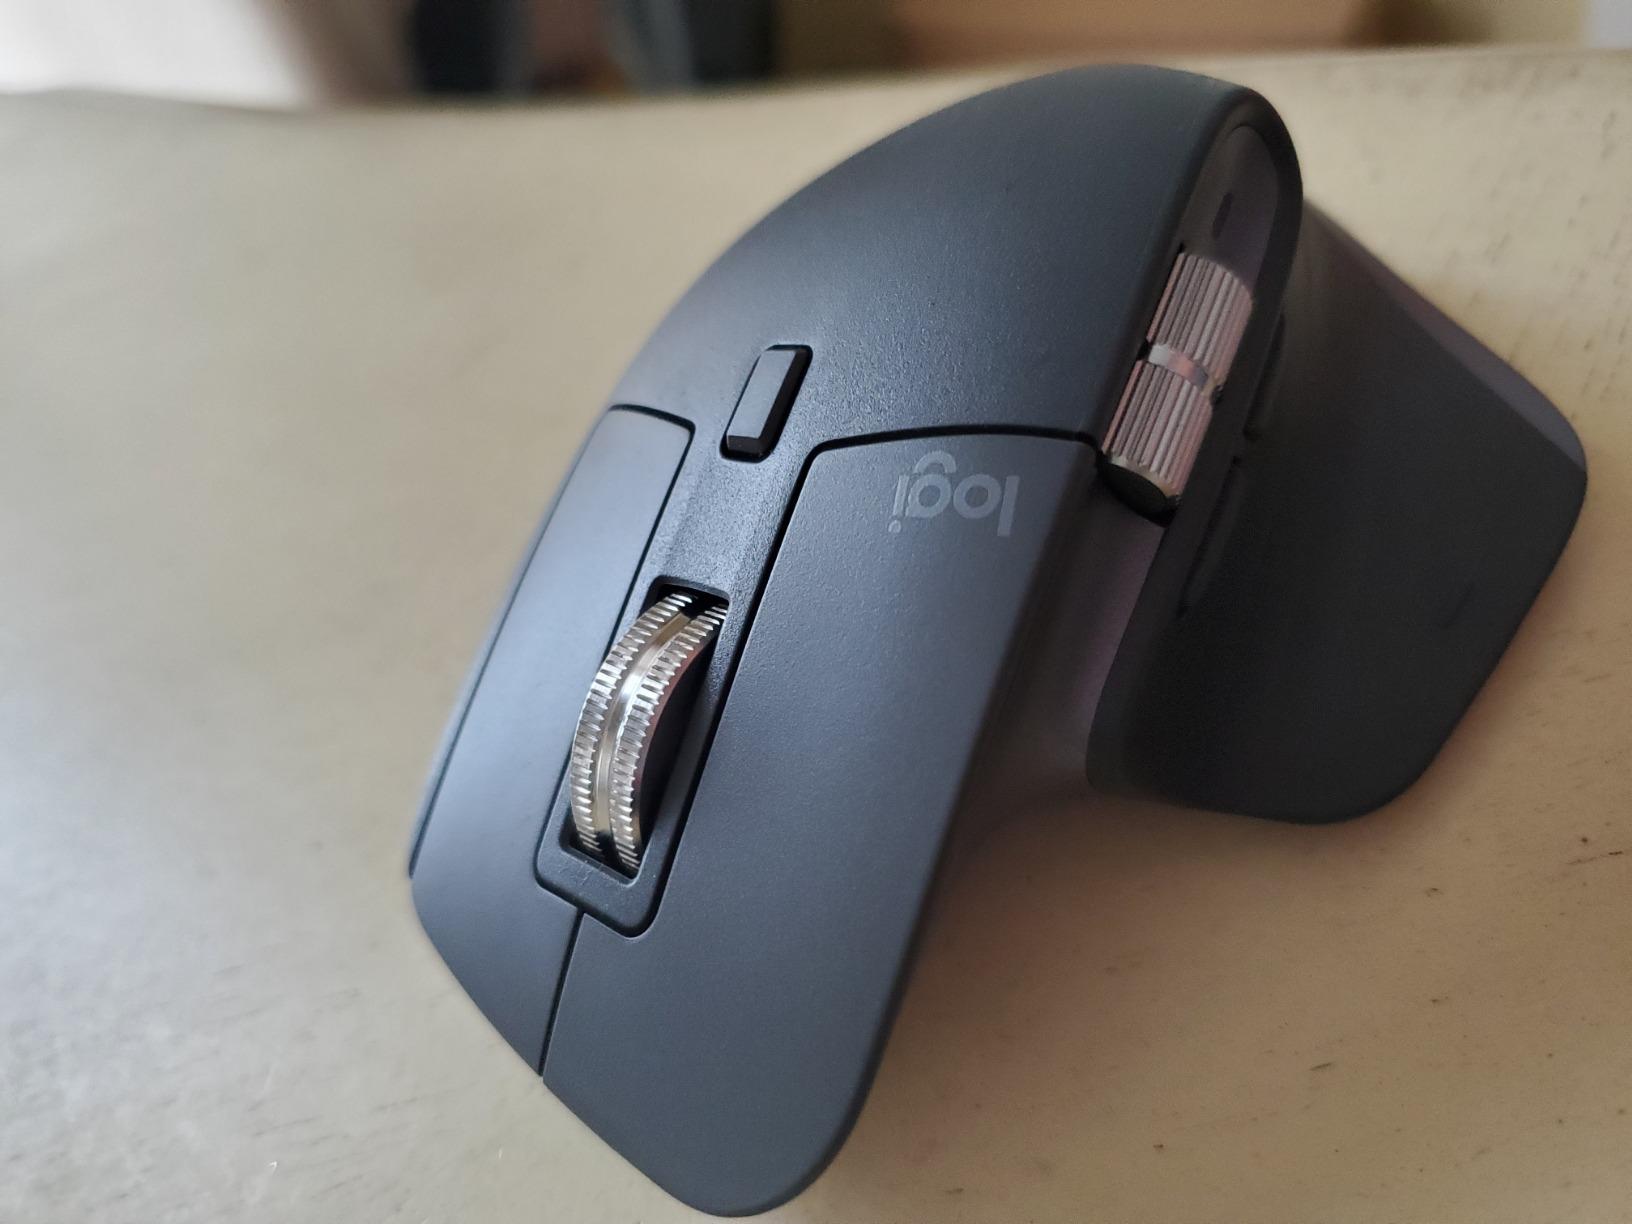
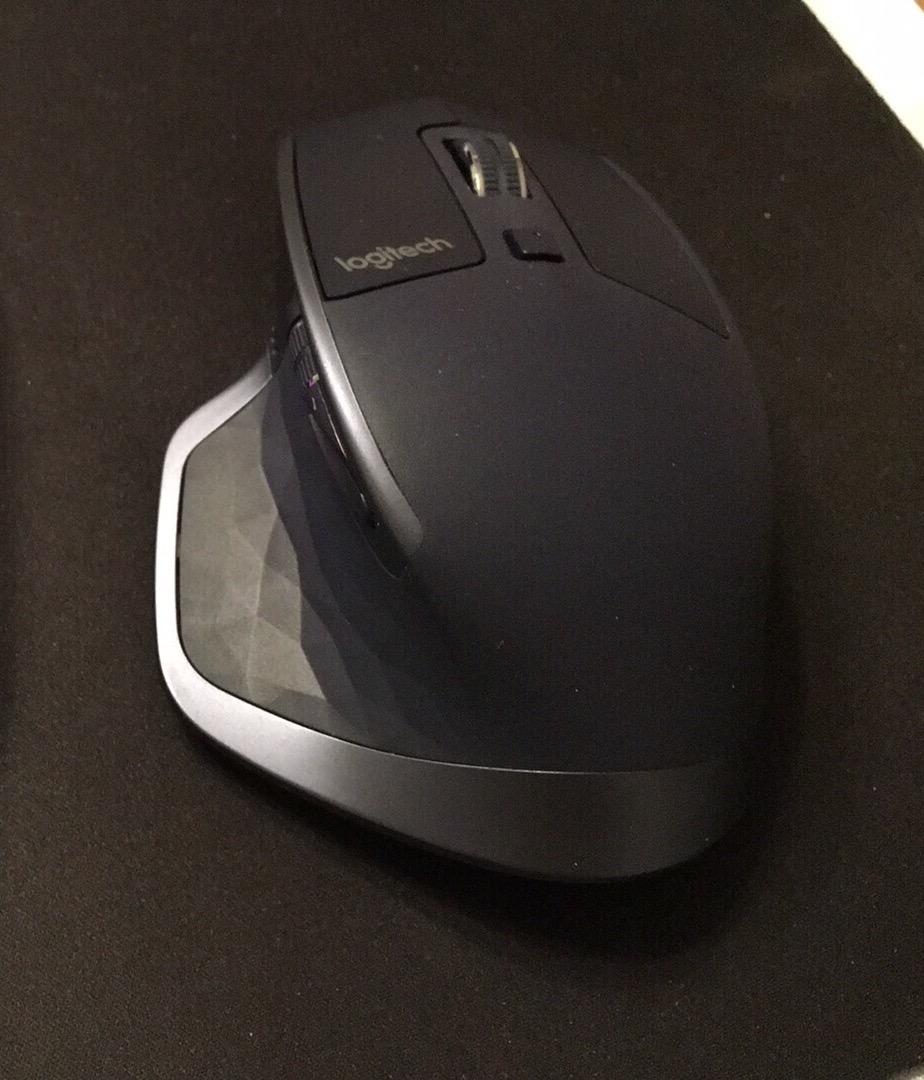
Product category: mouse
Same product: no